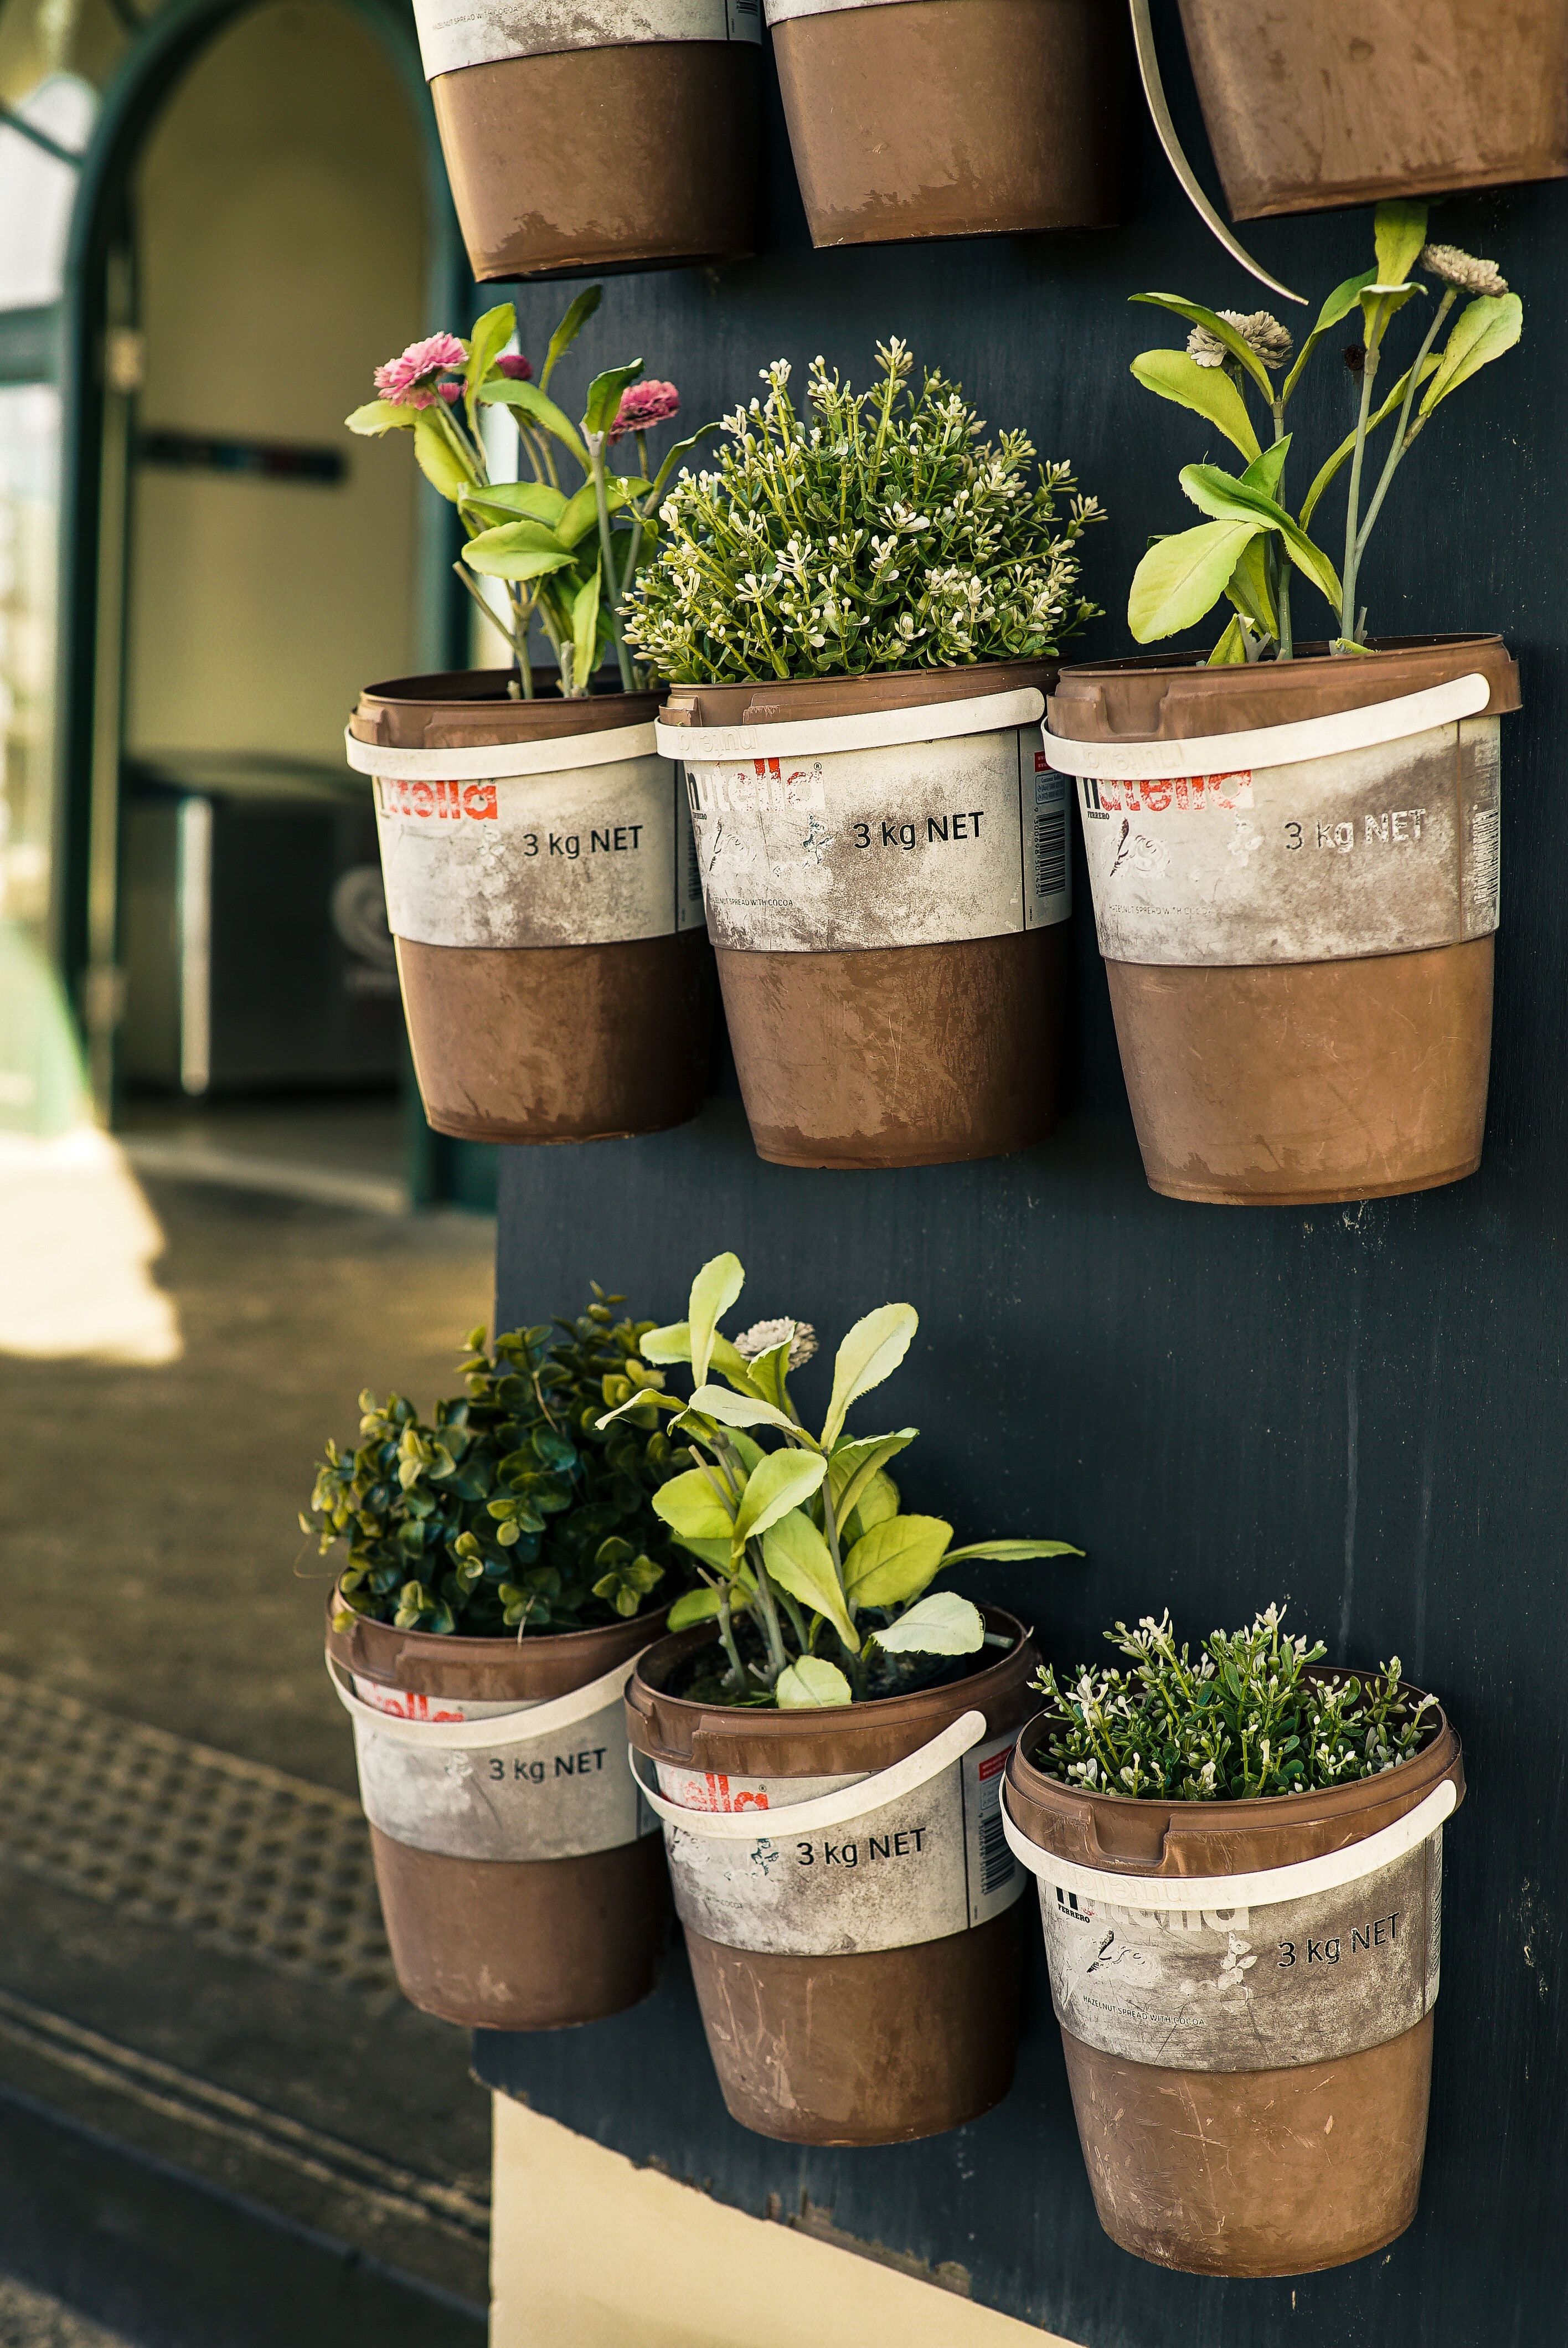
flowerpot, houseplant, plant, herb, flower, interior design